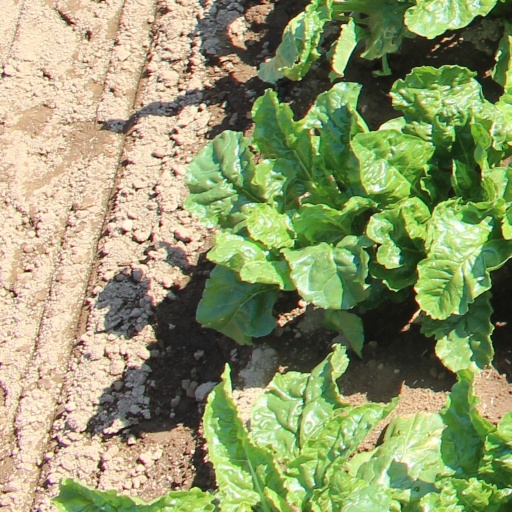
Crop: sugar beet